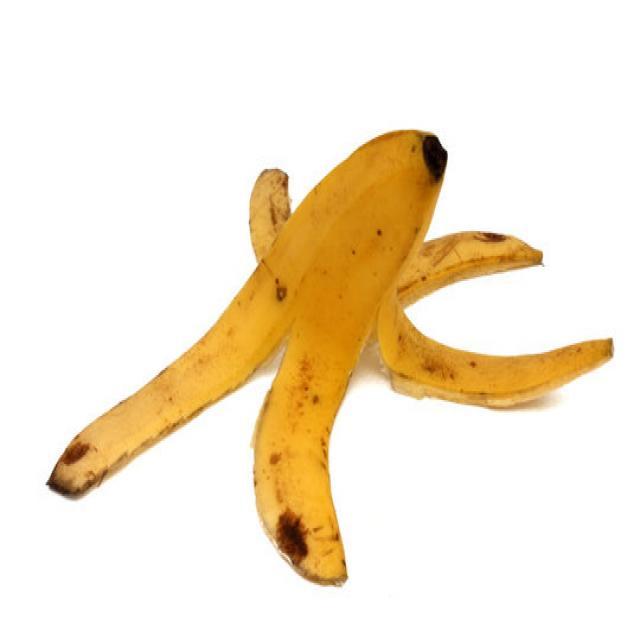
Label: bananas